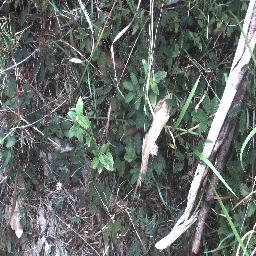
Label: negative